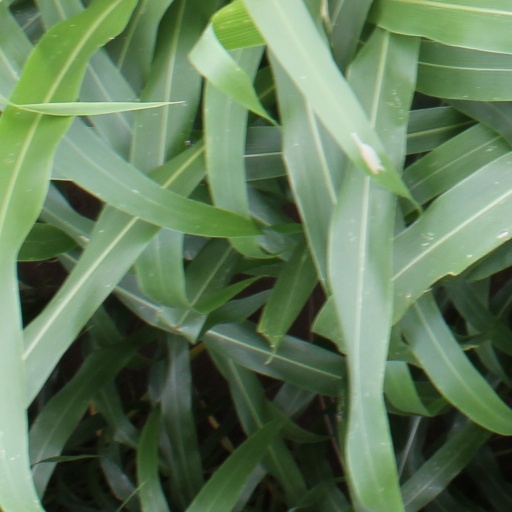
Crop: sorghum